Columbia University

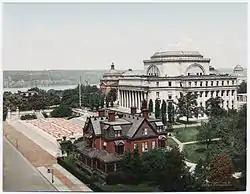
Low Memorial Library,

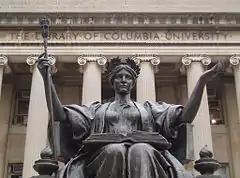
"Alma Mater", by Daniel Chester French (1903)

In November 1813, the college agreed to incorporate its medical school with The College of Physicians and Surgeons, a new school created by the Regents of New York, forming Columbia University College of Physicians and Surgeons. In 1857, the college moved from the King's College campus at Park Place to a primarily Gothic Revival campus on 49th Street and Madison Avenue, where it remained for the next forty years.